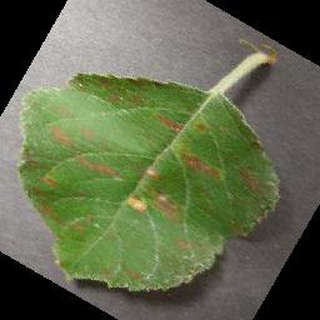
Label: apple_cedar_apple_rust